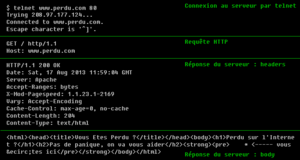
Requête HTTP par telnet récupérant le contenu de la page d'accueil du site www.perdu.com
L'Hypertext Transfer Protocol est un protocole de communication client-serveur développé pour le World Wide Web. HTTPS est la variante sécurisée par l'usage des protocoles Transport Layer Security.